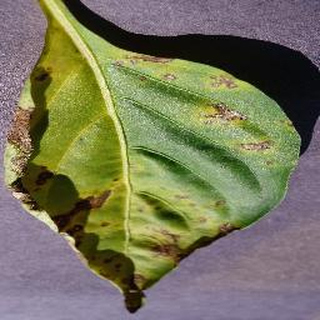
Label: bell_pepper_bacterial_spot